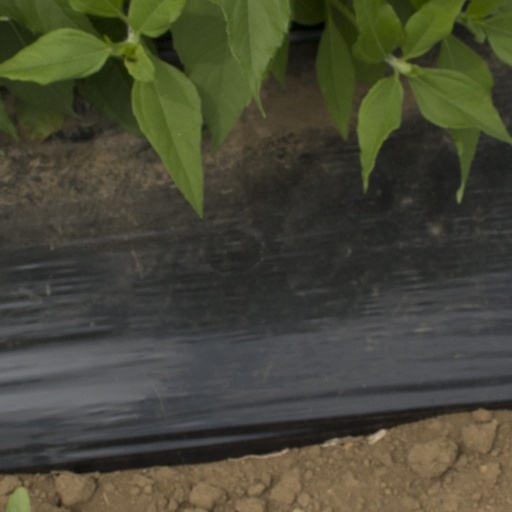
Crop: Jerusalem artichoke